A Summer in the Cage

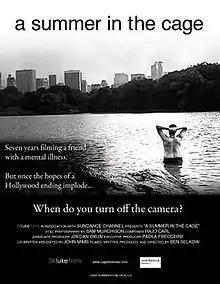

A Summer in the Cage is a 2007 documentary film about a man's experiences with bipolar disorder. The film follows the filmmaker's friend Sam and features an interview with mental health scholar Kay Redfield Jamison. It was directed by Benjamin Selkow. The documentary debuted on the Sundance Channel in 2007.